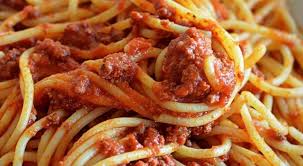
Label: spaghetti_bolognese